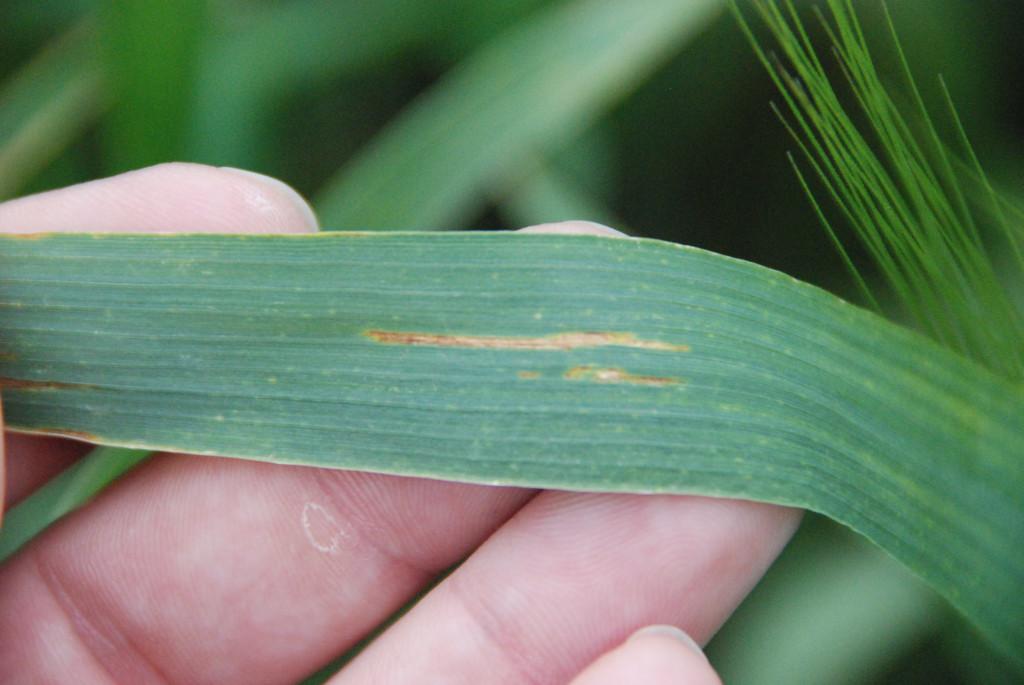
Plant: Wheat
Disease: wheat bacterial leaf streak (black chaff)